Rudolf von Alt

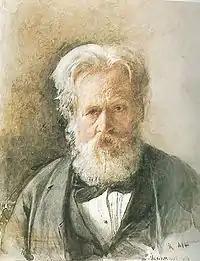
Self-portrait (1890)

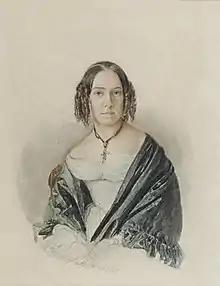
Portrait of a lady, 1838

Rudolf Ritter von Alt (28 August 1812 – 12 March 1905) was an Austrian landscape and architectural painter. Born as Rudolf Alt, he acquired the title of Ritter after being knighted in 1889.